Henk Barendregt

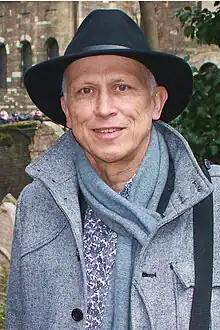
Henk Barendregt during his visit in Prague in April 2012

Hendrik Pieter (Henk) Barendregt (born 18 December 1947, Amsterdam) is a Dutch logician, known for his work in lambda calculus and type theory.